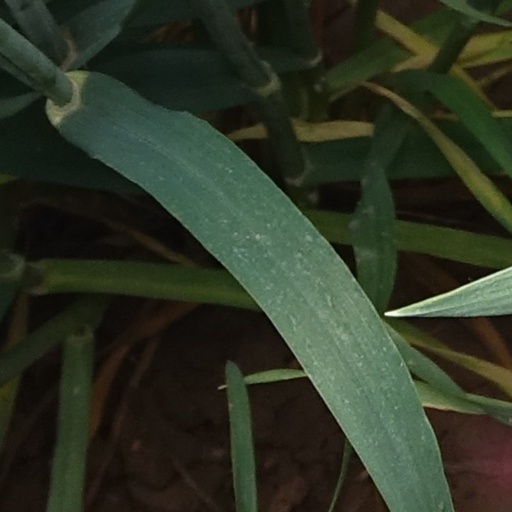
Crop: wheat